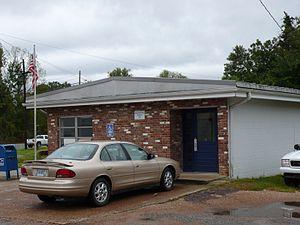
Boligee est une municipalité américaine située dans le comté de Greene en Alabama. Selon le recensement de 2010, sa population est de 328 habitants. La municipalité s'étend sur une superficie de 3,96 milles carrés.